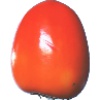
Label: Kaki 1